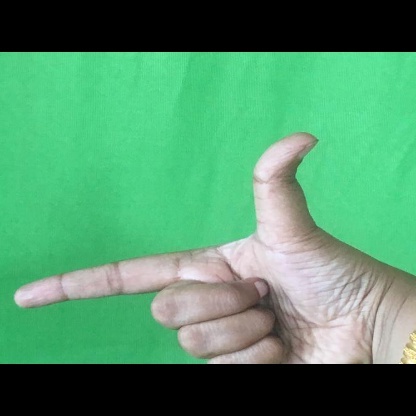
Mudra: Chandrakala